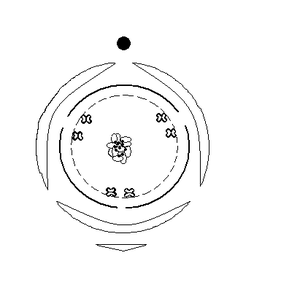
Diagramme floral de Baldellia ranunculoides (L.) Parl.
La liste des espèces végétales protégées en Nord-Pas-de-Calais est une liste officielle définie par le gouvernement français, recensant les espèces végétales qui sont protégées sur le territoire de la région Nord-Pas-de-Calais, en complément de celles qui sont déjà protégées sur le territoire métropolitain. Elle a été publiée dans un arrêté du 1ᵉʳ avril 1991.
Baldellia ranunculoides, aussi appelée alisma fausse-renoncule, flûteau fausse-renoncule ou plantain d’eau fausse-renoncule, est une espèce de plantes aquatiques du genre Baldellia, de la famille des alismatacées, originaire d'Europe et d'Afrique du Nord.